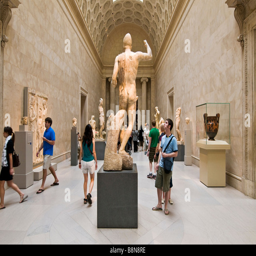
visitors viewing an exhibition of classical sculpture